Sultanate of Deli

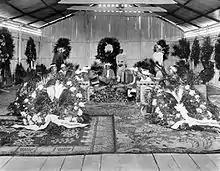
Sultan Ma'amun Al Rashid Perkasa Alam Shah's funeral

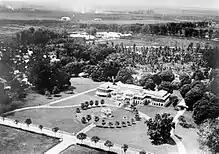
Aerial view of Maimoon Palace

The reigning sultan after Gocah Pahlawan, Tuanku Panglima Perunggit (or Panglima Deli) died in 1700. His successor was Tuanku Panglima Paderap who ruled until 1720. The sultanate was shaken by internal fragmentation shortly after Tuanku Panglima Paderap died. The deceased's children made a fuss about who should be entitled to occupy the position as the next sultan of Deli.